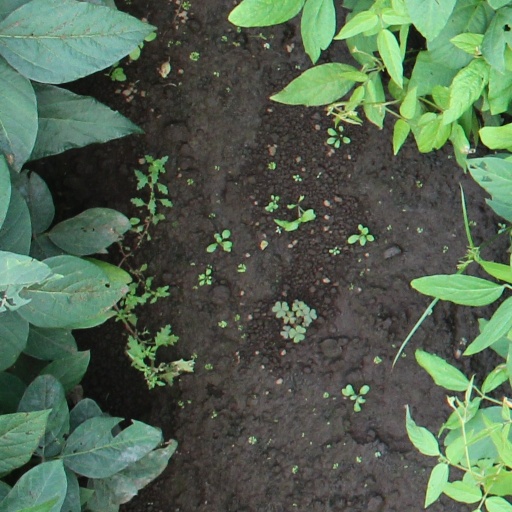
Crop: soybean